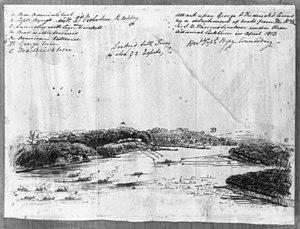
Fredericktown est un secteur non constitué en municipalité dans le comté de Cecil au Maryland aux États-Unis.